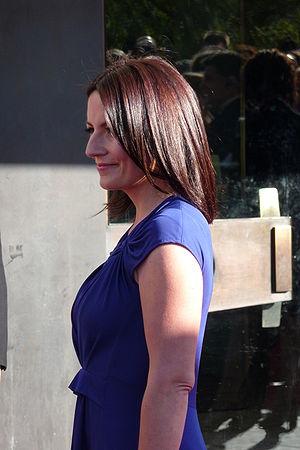
The Masked Singer est une émission de télévision dédiée à la compétition de chant type télé crochet. La première saison de l'émission au Royaume-Uni sera diffusée sur STV le 4 janvier 2020. Elle est basée sur le format sud-coréen King of Mask Singer.
Davina McCall, née le 16 octobre 1967 en Angleterre, est une présentatrice de télévision anglaise.